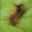
Label: caterpillar